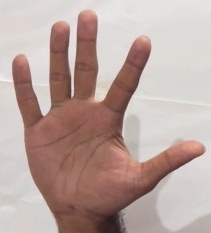
ASL sign: 5